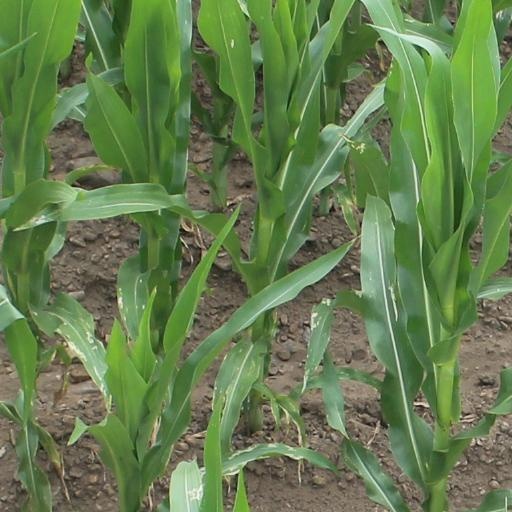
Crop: maize; corn